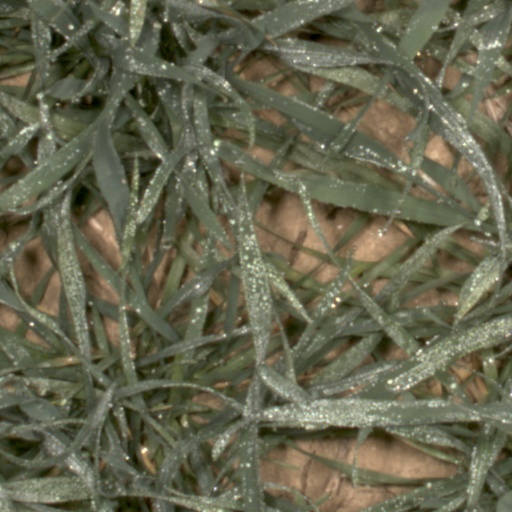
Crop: wheat